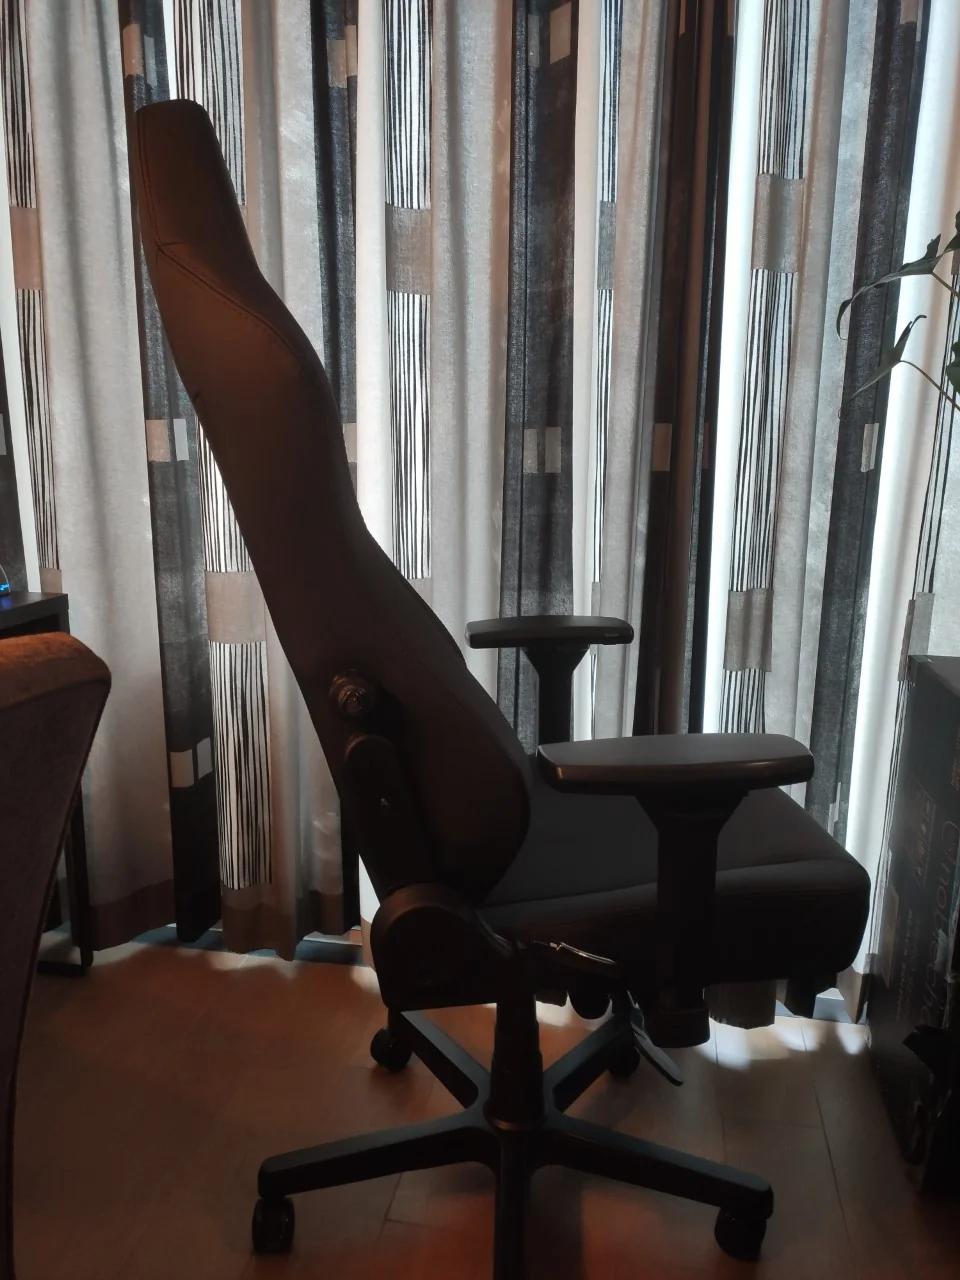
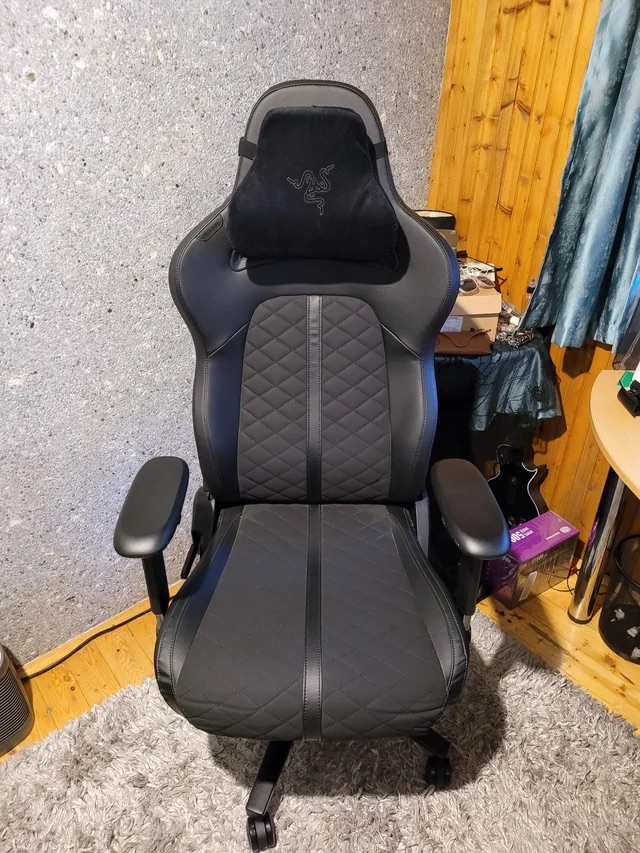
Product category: items_chair
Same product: no